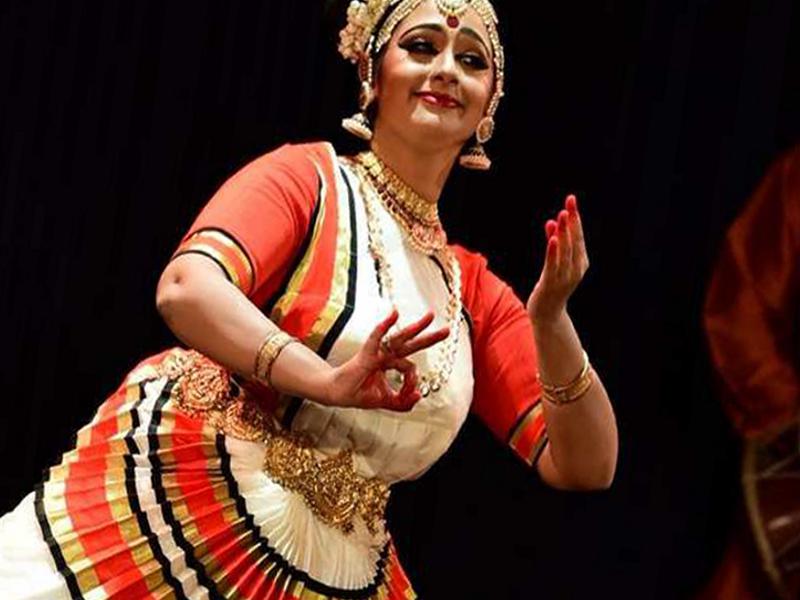
Dance form: mohiniyattam